Eubrontes

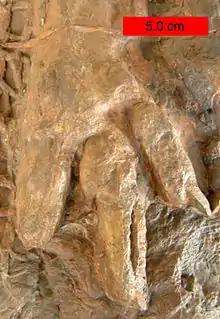
"Eubrontes" in the Lower Jurassic Moenave Formation at the St. George Dinosaur Discovery Site at Johnson Farm, southwestern Utah.

Eubrontes is the name of fossilised dinosaur footprints dating from the Late Triassic and Early Jurassic. They have been identified from France, Poland, Slovakia, Czech Republic, Italy, Spain, Sweden, Australia (Queensland), US, India, China and Brazil (South).